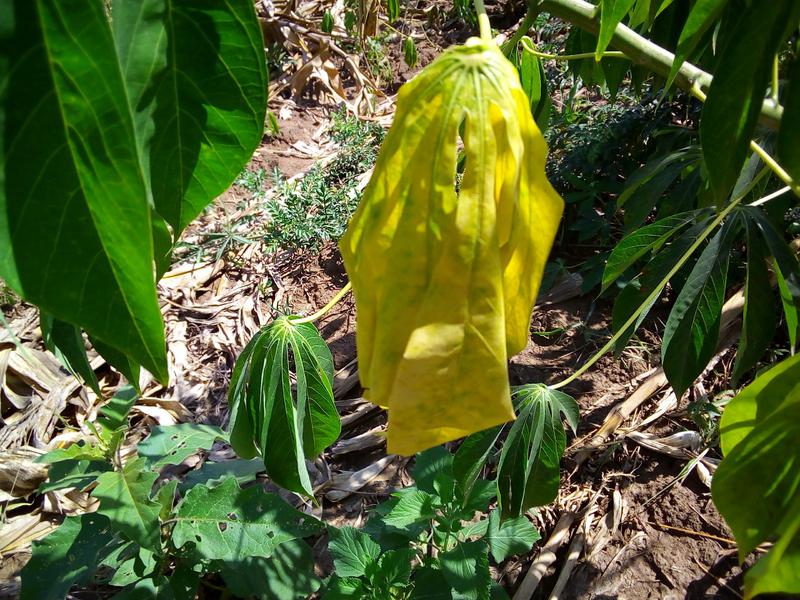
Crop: cassava
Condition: healthy